Gerolstein station

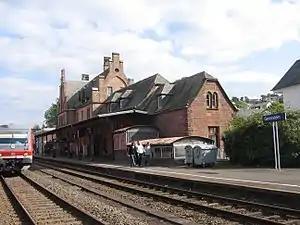
Gerolstein station, 2008

Gerolstein station is a station on the Eifel Railway in Gerolstein in the German state of Rhineland-Palatinate. Its former function as an important junction station, however, has been lost with the closure of the Cross Eifel Railway ("Eifelquerbahn") and the West Eifel Railway ("Westeifelbahn"). It is the only remaining station in the town.